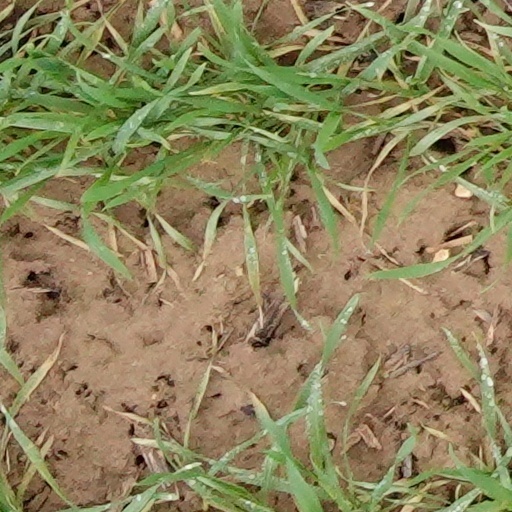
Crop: wheat